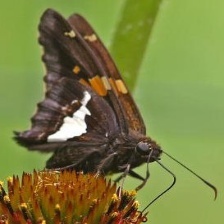
Species: SILVER SPOT SKIPPER